North Kivu

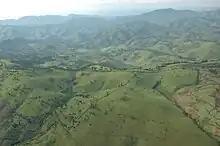
Deforested land in Masisi

The province features two major lakes: Lake Edward and Lake Kivu. Lake Edward, covering 2,150 square kilometers with 1,630 square kilometers in Congolese territory, reaches an average depth of 30 meters. It supports a rich fish population, forming a vital economic resource for surrounding communities. Lake Kivu, the highest lake in Central Africa, sits at an elevation of 1,460 meters, with a Congolese surface area of 2,700 square kilometers and an average depth of 285 meters. However, its fish diversity is relatively limited compared to Lake Edward. Additionally, the Mokotos Lakes—Ndalaha, Lukulu, Mbalukia, and Mbila—occupy 86 square kilometers in the Bashali Chiefdom. The provincial river system includes the Rutshuru, Rwindi, Semliki, Osso, and Lowa rivers.